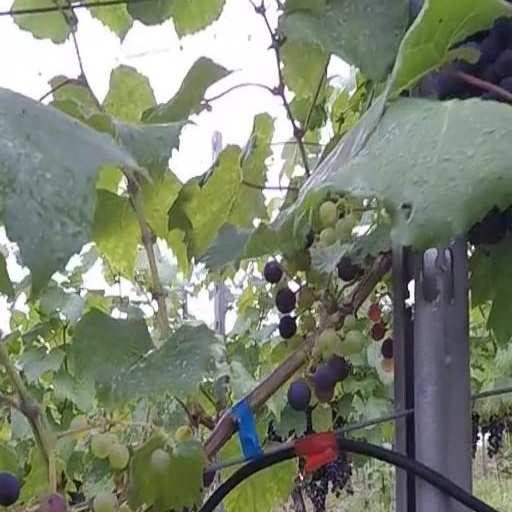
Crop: grape